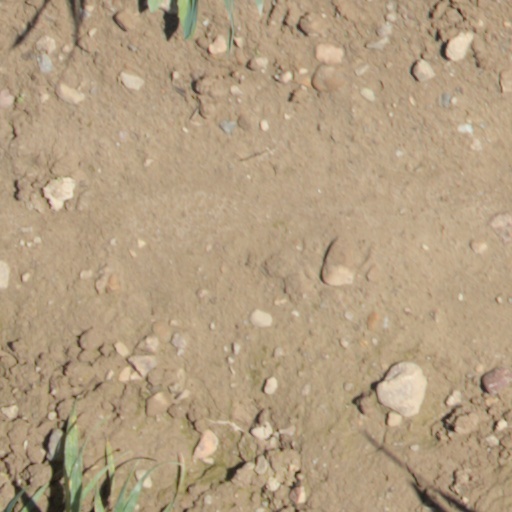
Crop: wheat